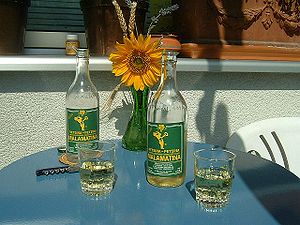
Retsina
Retsina (Malamatina)
Retsina er hvidvine og rosévine, som grækerne har produceret i mere end 2000 år.